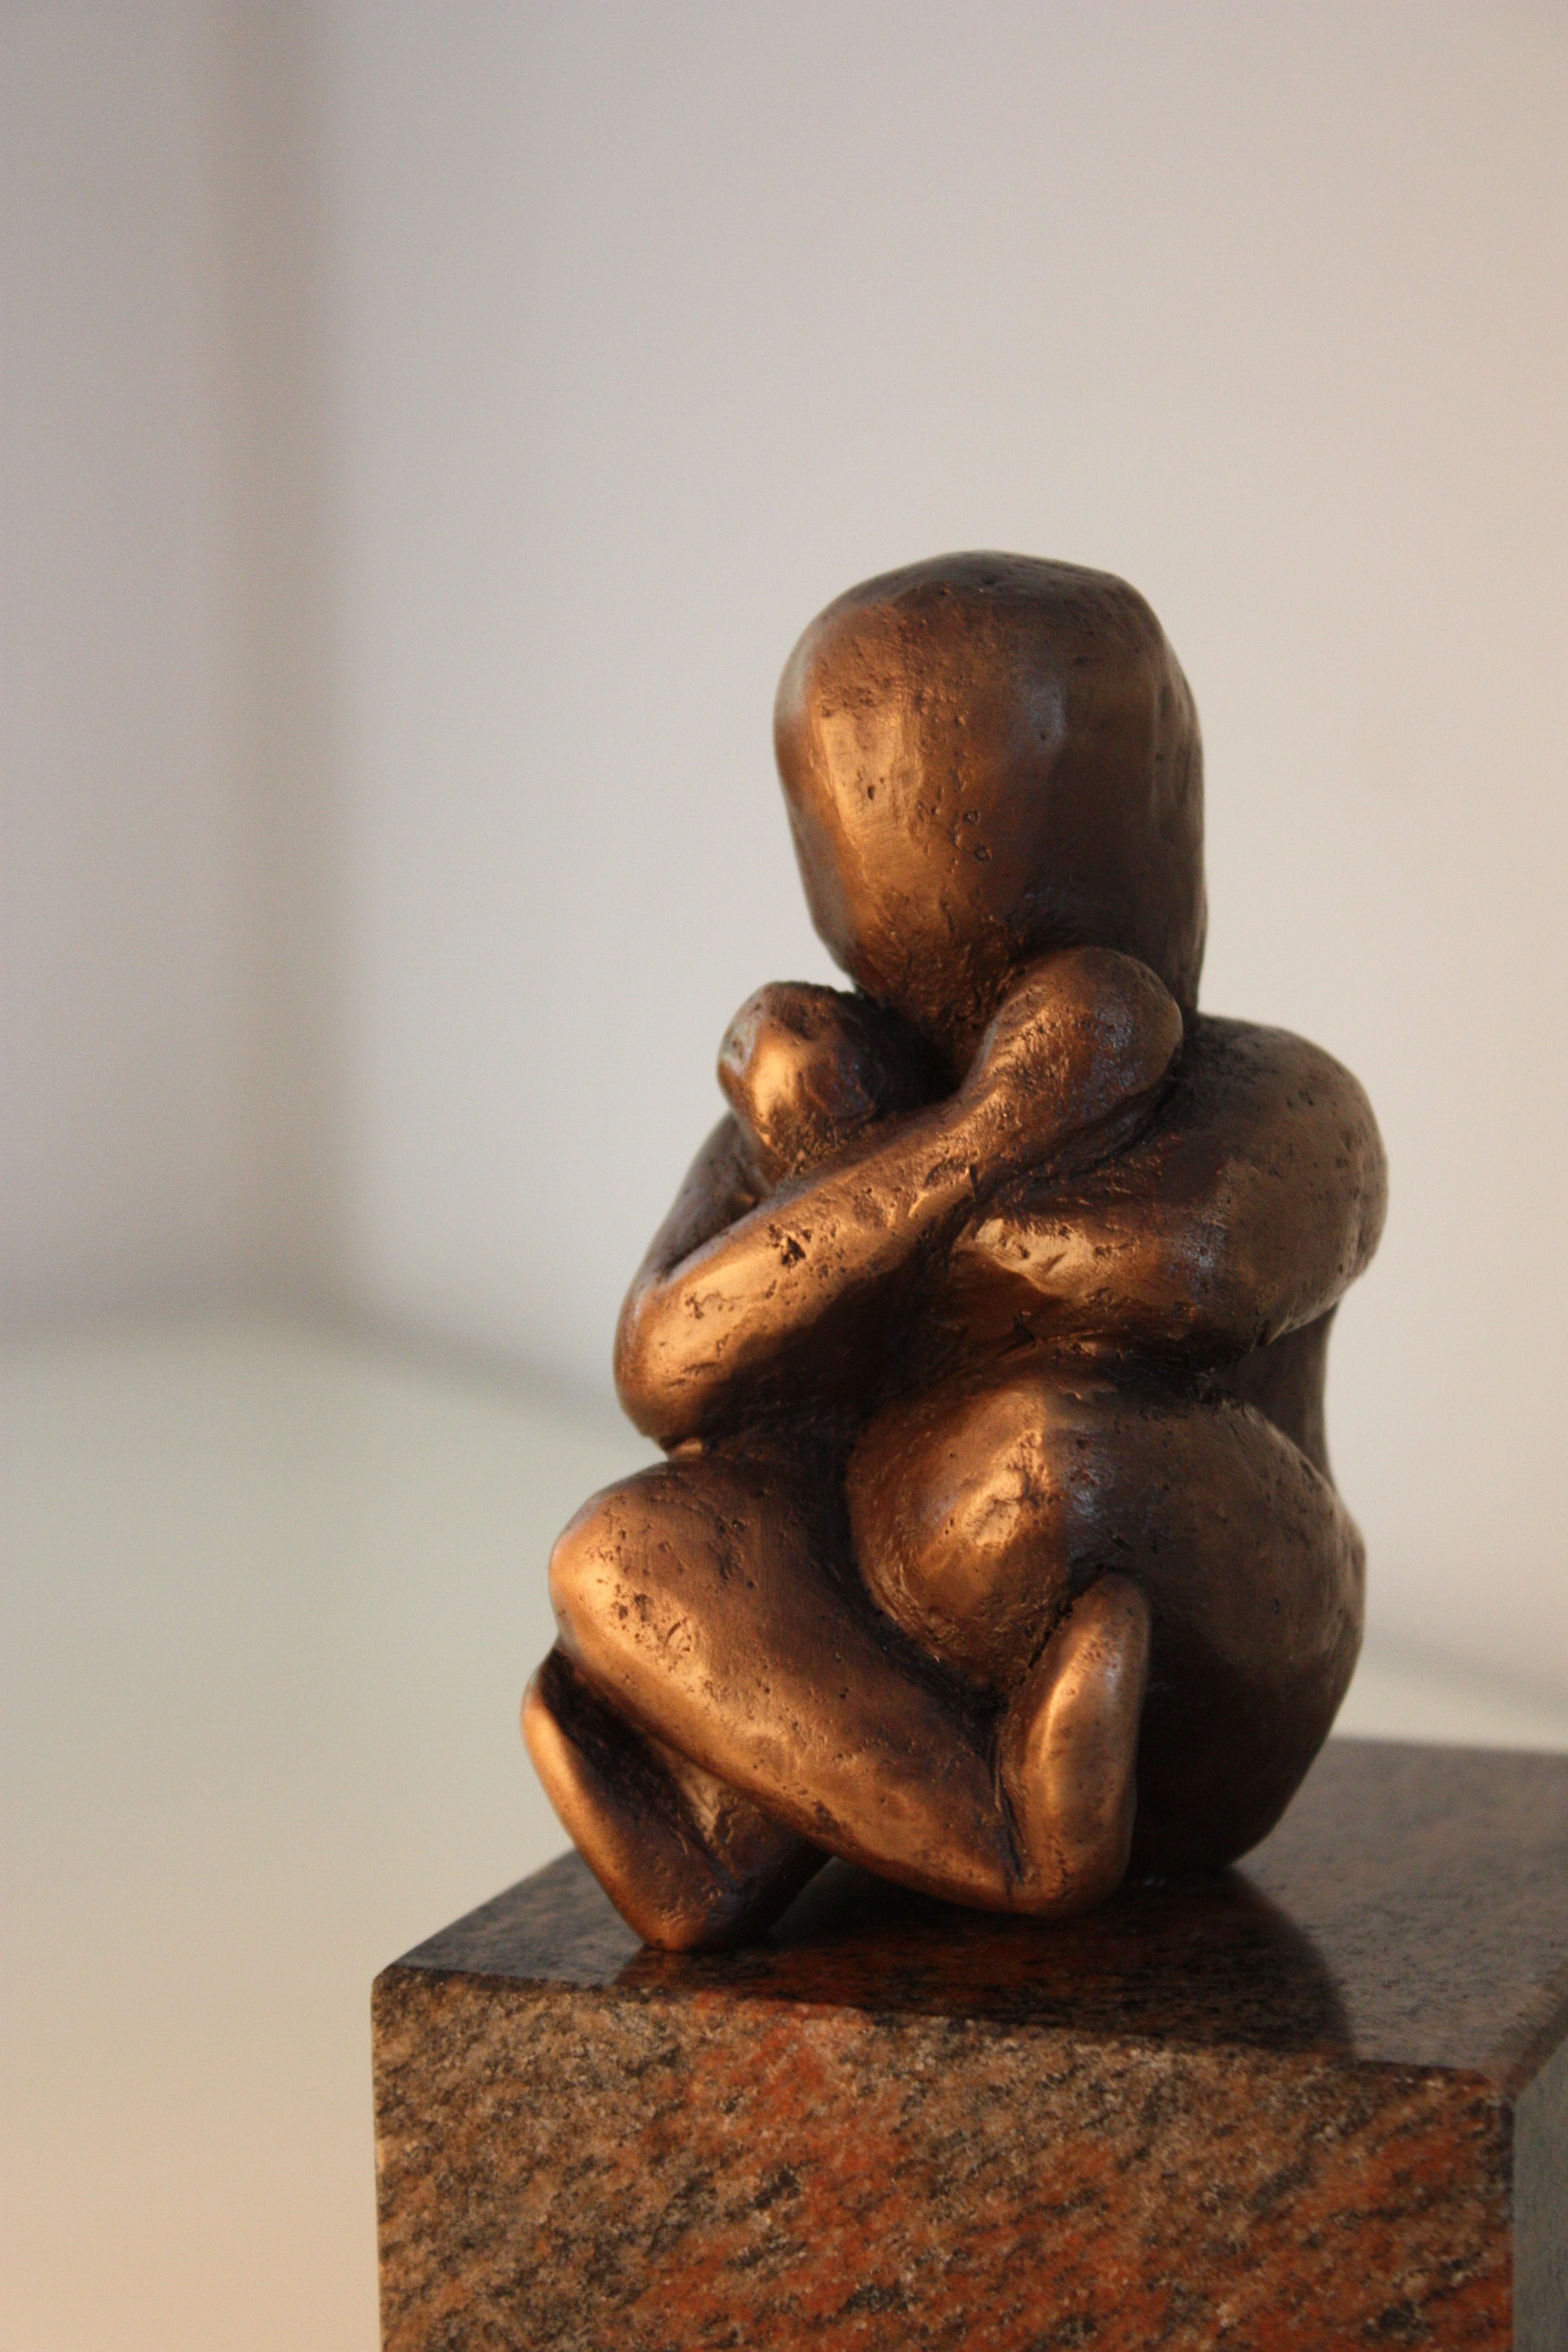
rock, wood, monument, statue, ceramic, material, sculpture, art, figure, brass, bronze, image, carving, work of art, fetus, stone carving, mia, ancient history